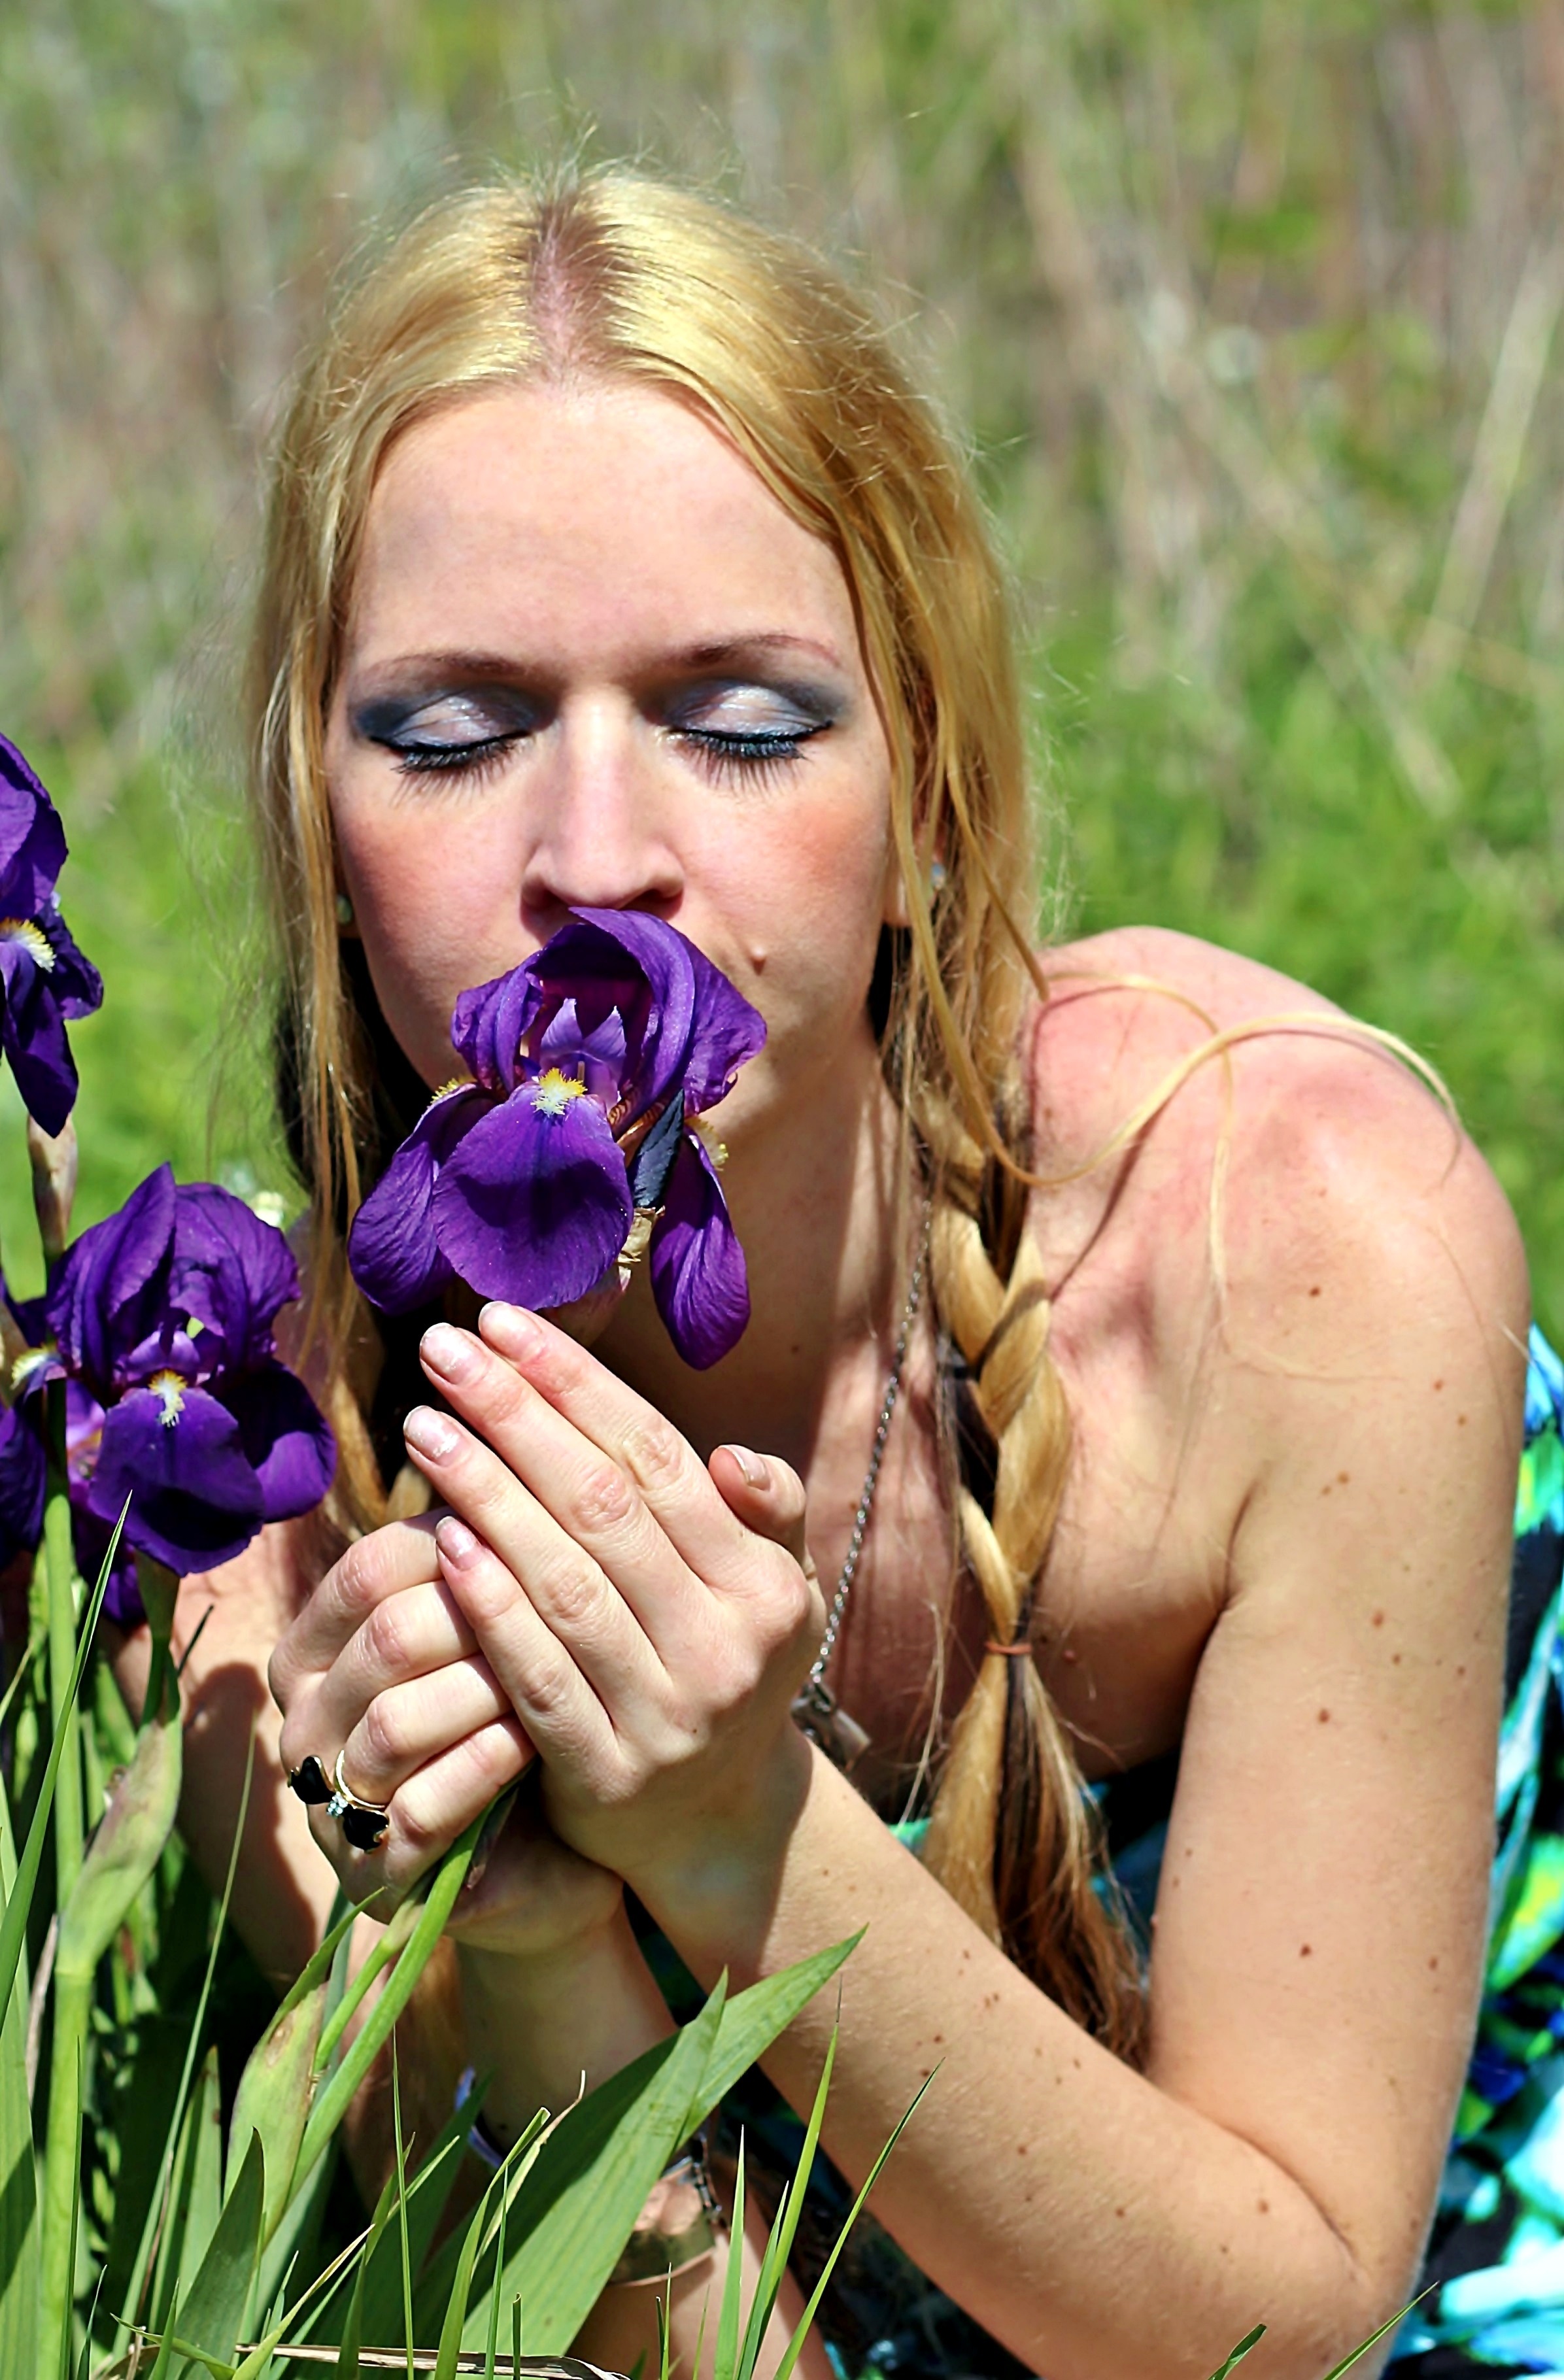
grass, plant, girl, flower, purple, spring, makeup, long hair, cool image, fun, beauty, blond, cool photo, facial, brown hair, blonde girl, human hair color